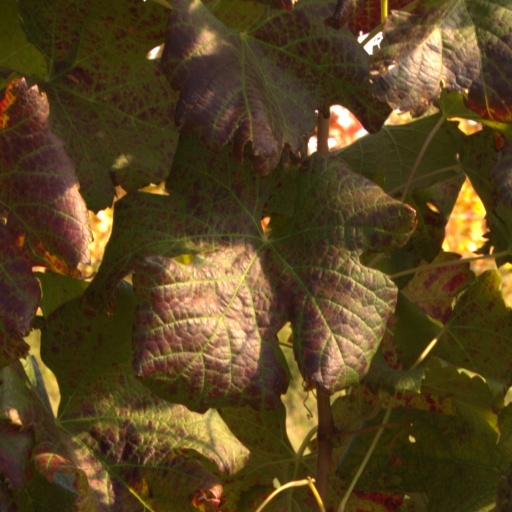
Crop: grape